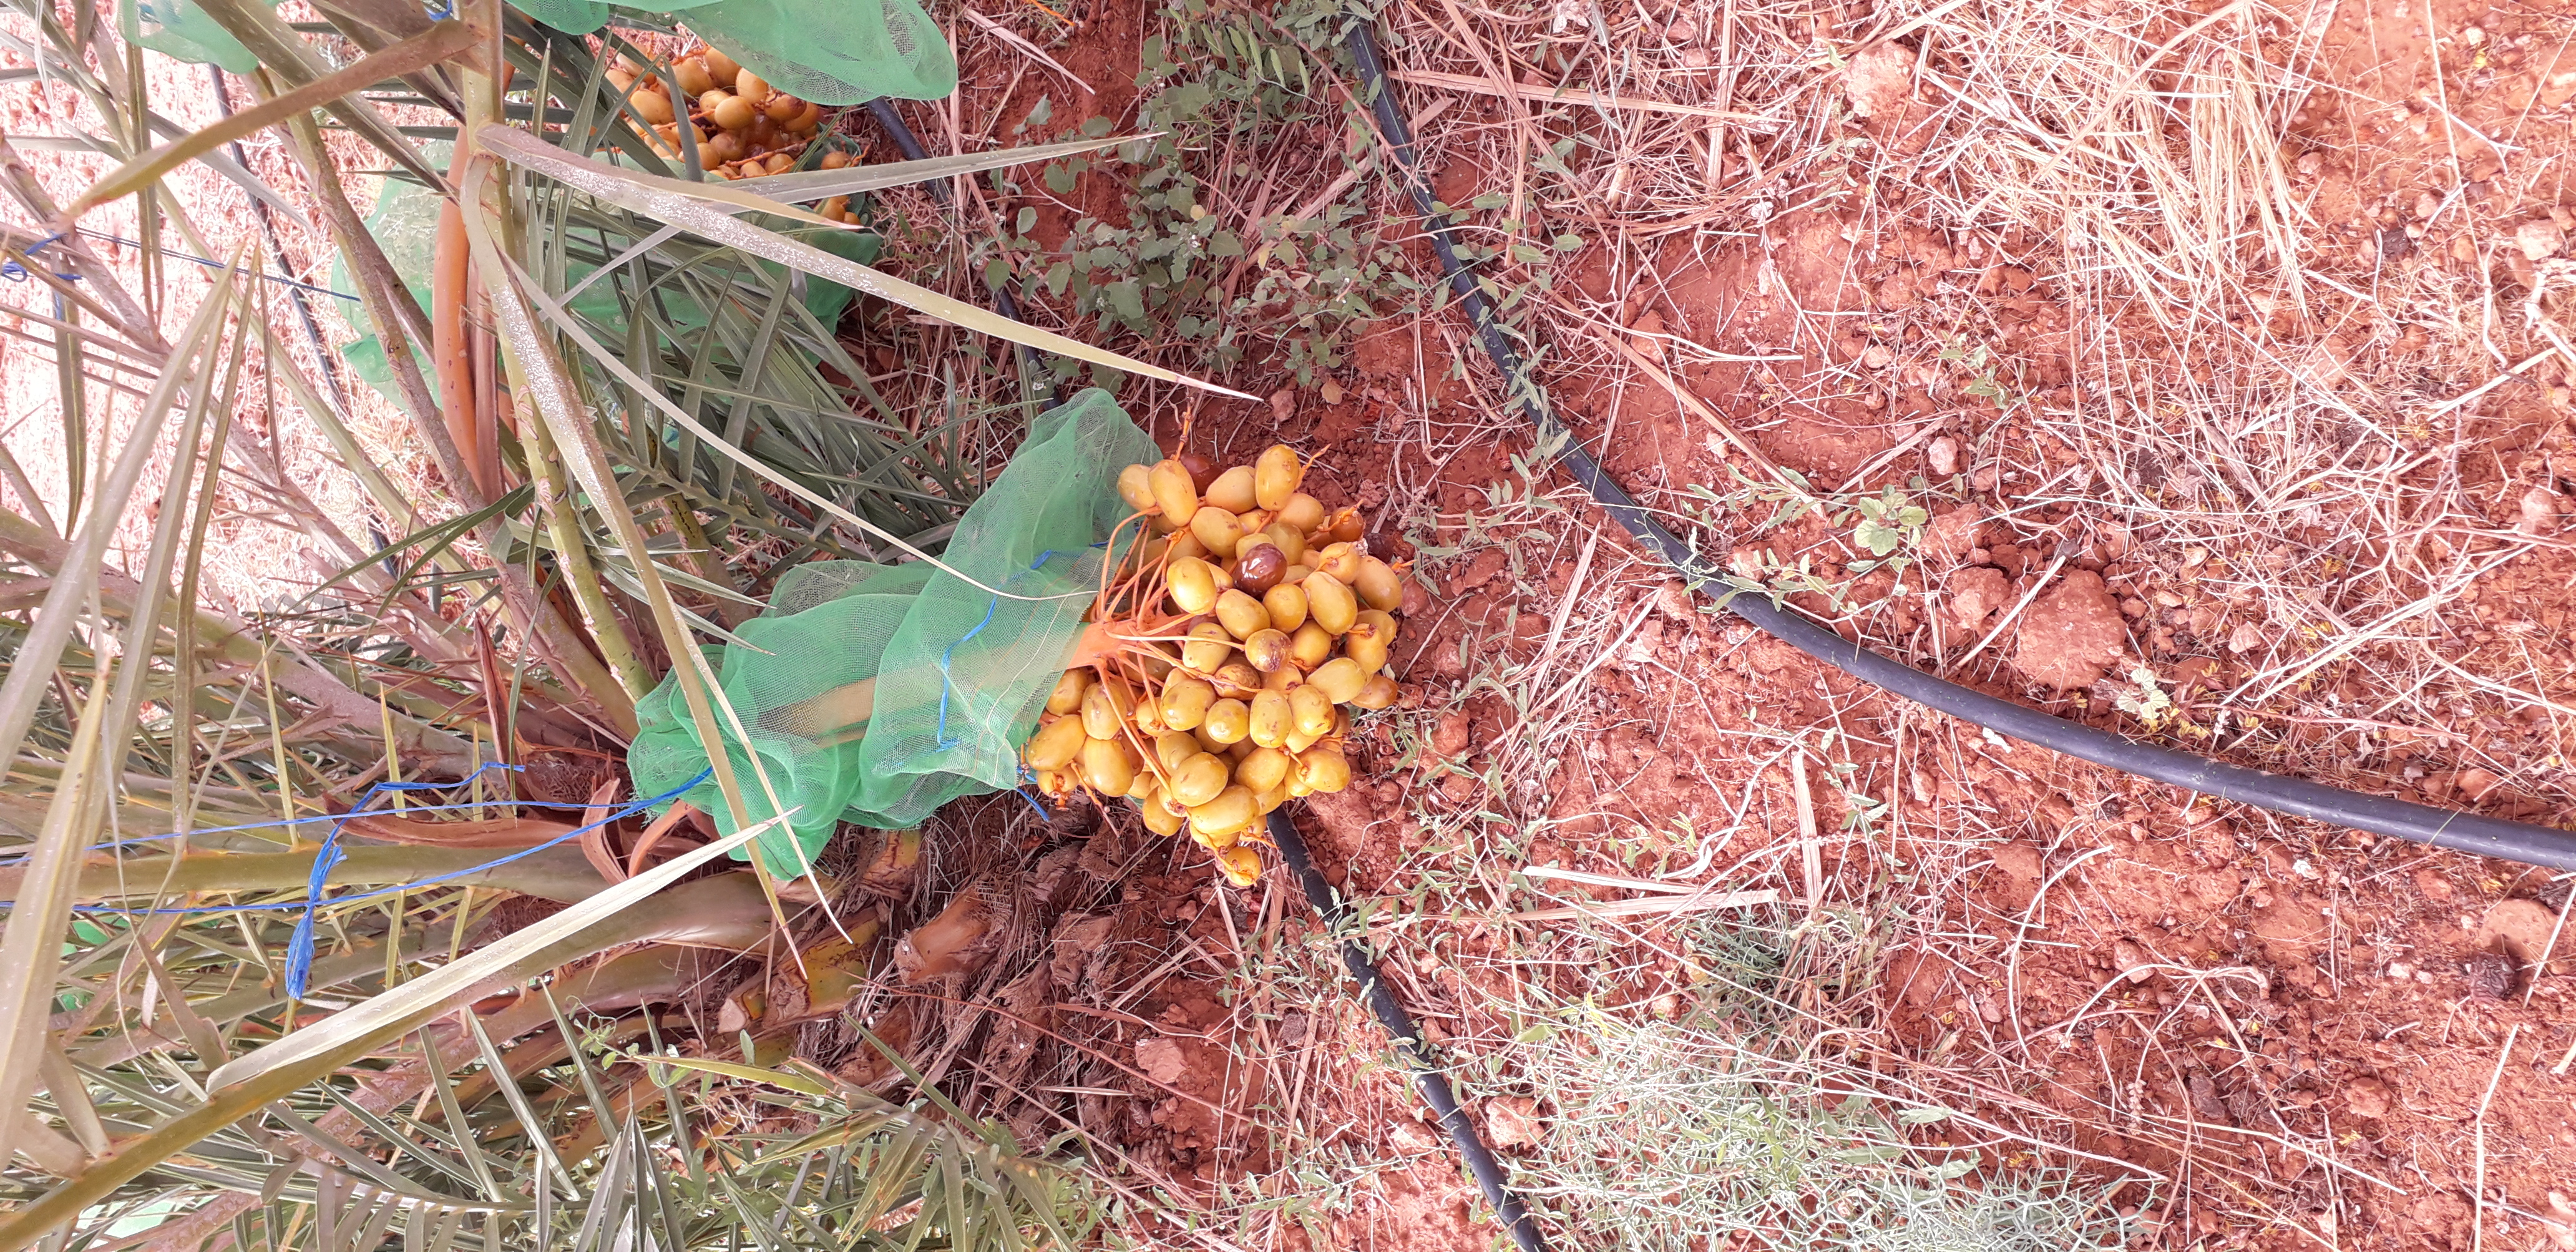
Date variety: Boufagous